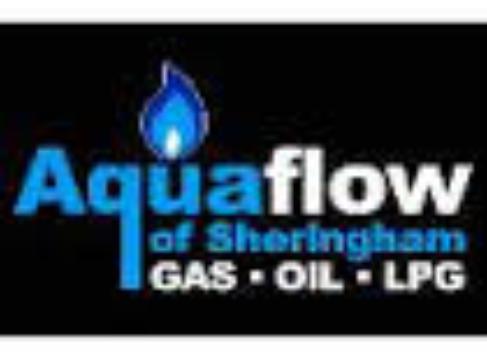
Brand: Aqua Flow
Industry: Necessities